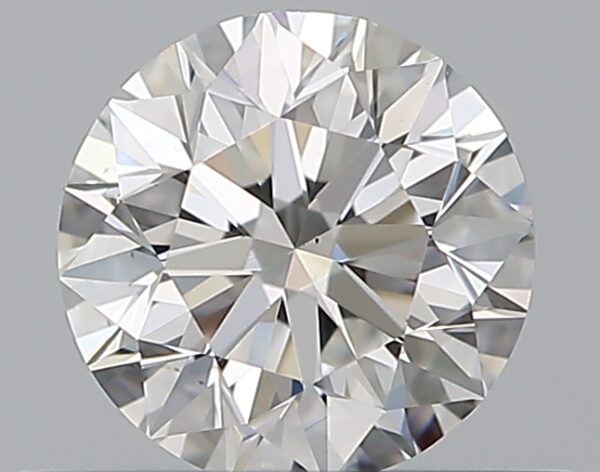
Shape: round
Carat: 0.5
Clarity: VS1
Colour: F
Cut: EX
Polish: EX
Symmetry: EX
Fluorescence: N
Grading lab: GIA
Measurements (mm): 5.01 x 5.04 x 3.18